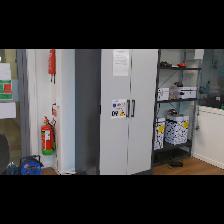
Label: NonHuman